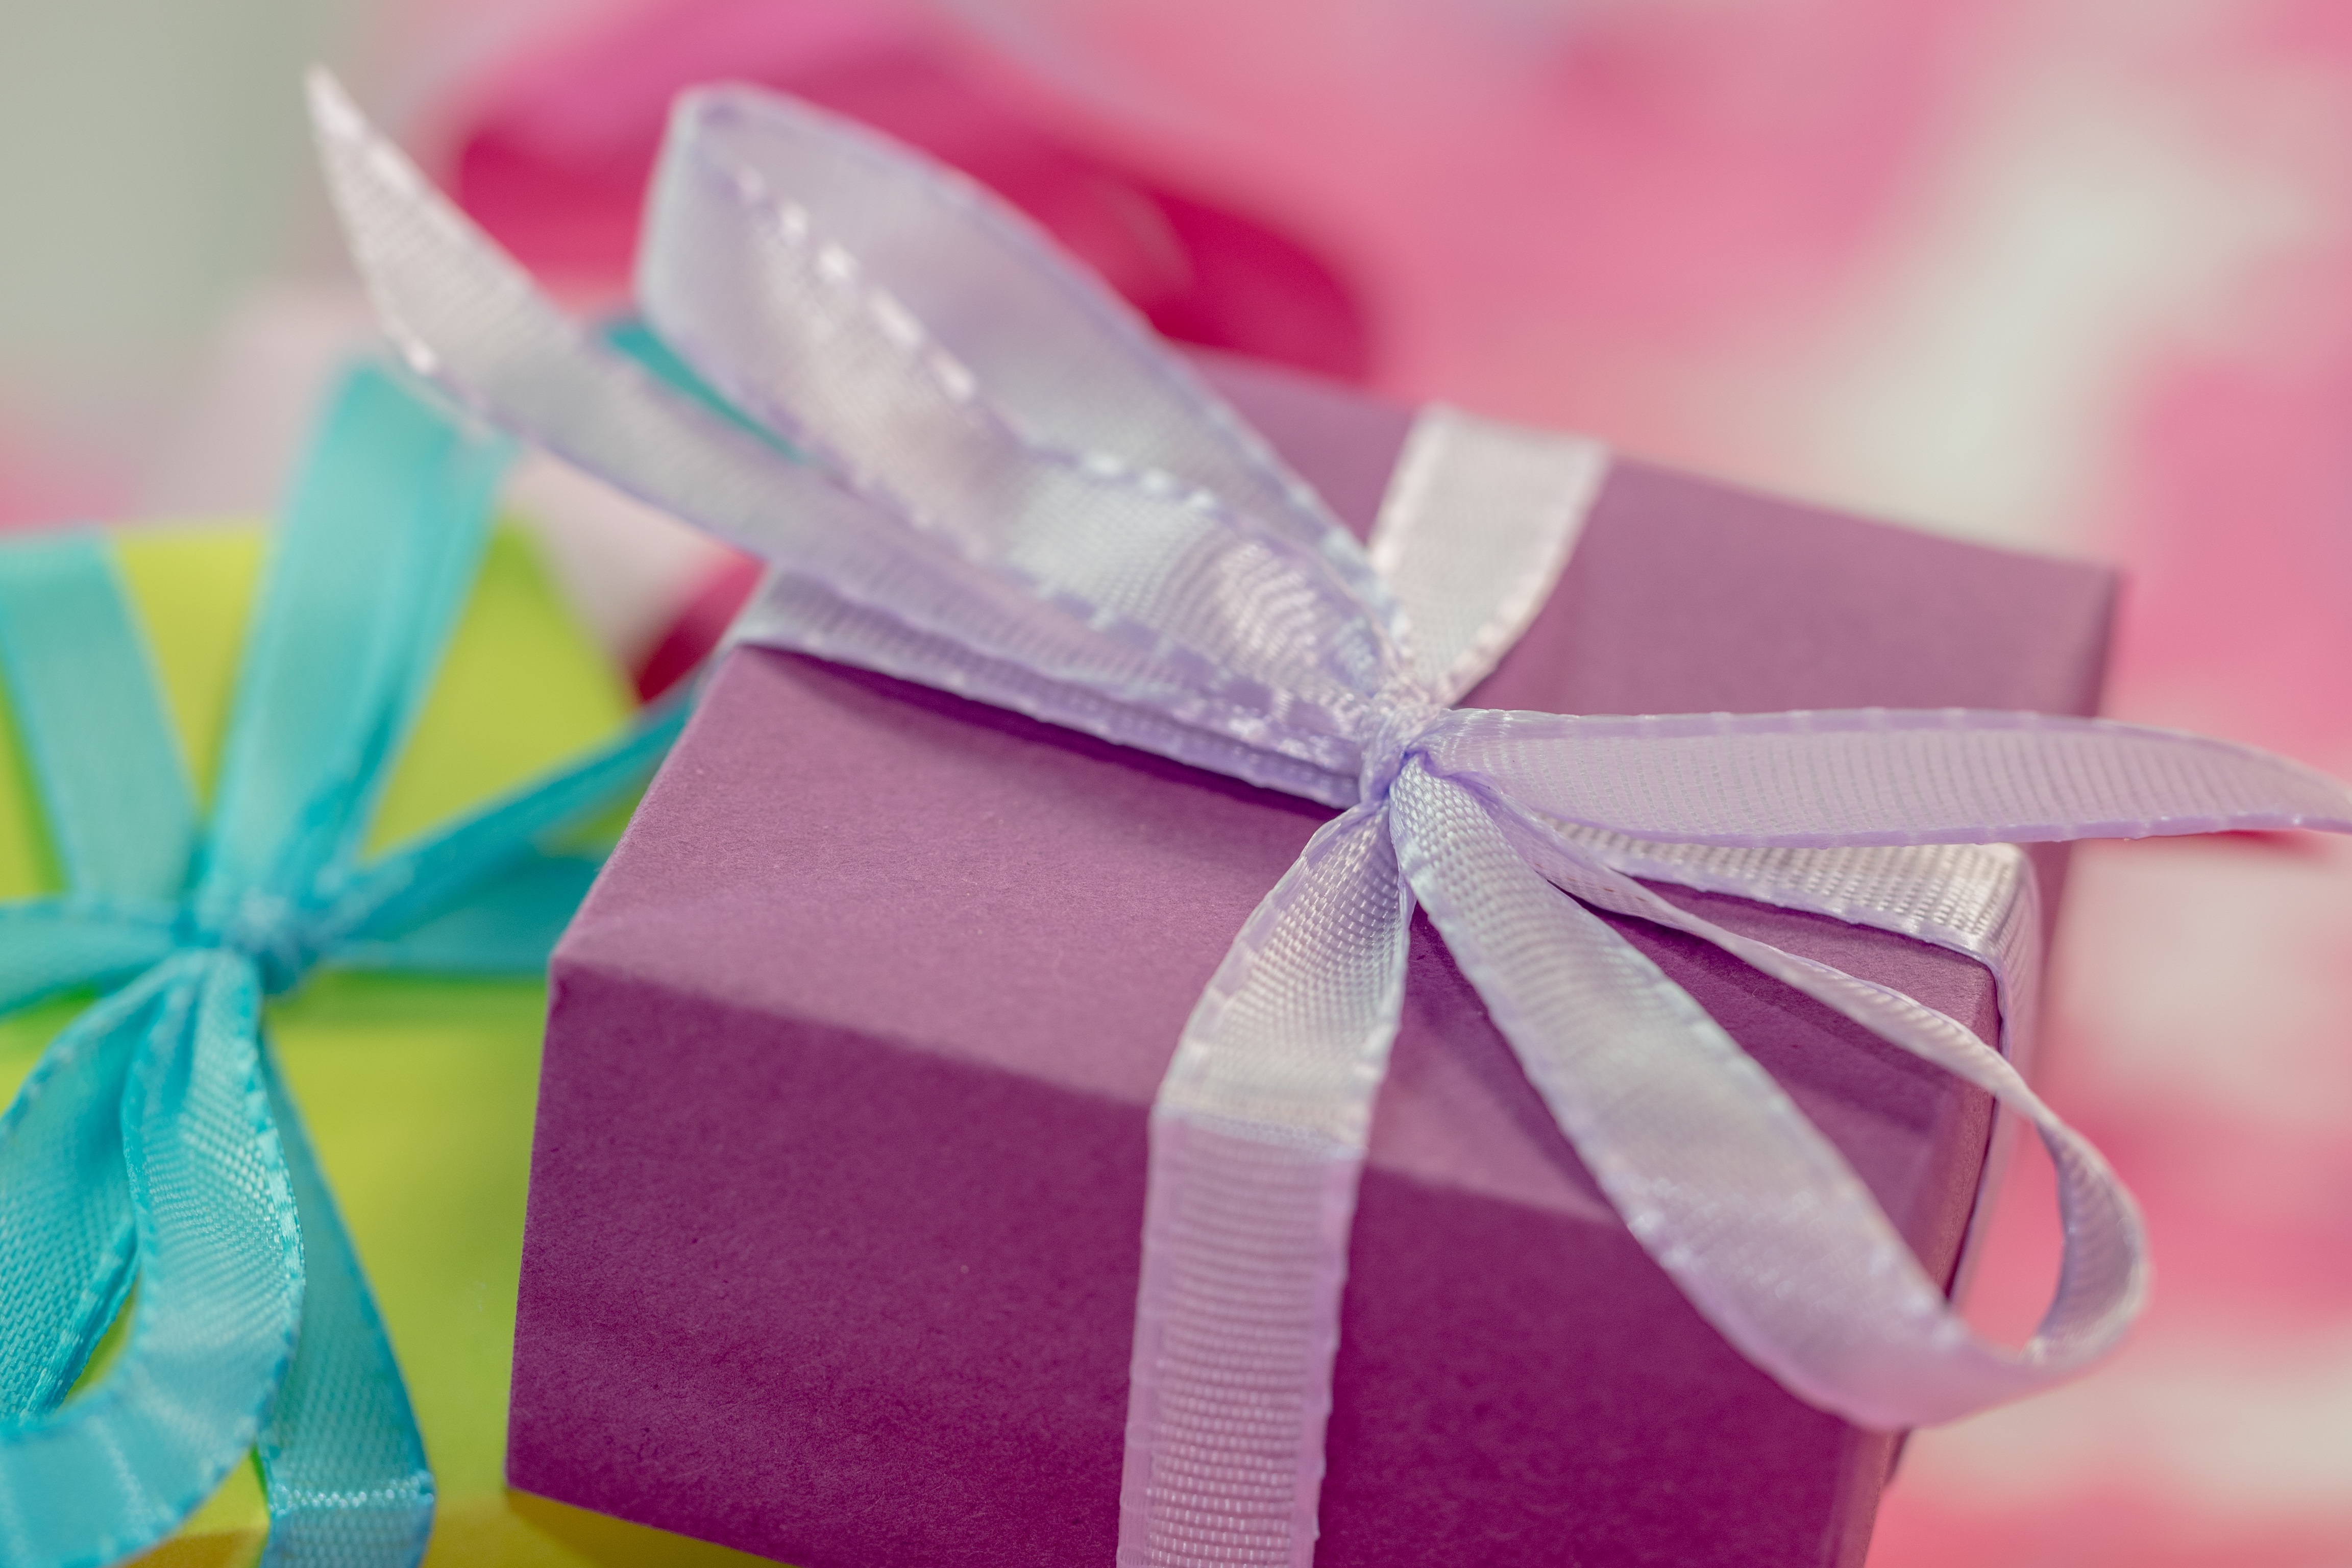
flower, petal, gift, decoration, color, colorful, pink, christmas, package, advent, christmas decoration, gifts, joy, birthday, loop, made, packed, give, surprise, gift packaging, mother's day, children's birthday, packet loop, wedding favors